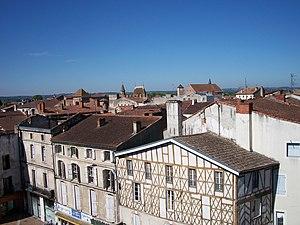
Agen, Lot-et-Garonne, France
Agen est une commune du Sud-Ouest de la France, préfecture du département de Lot-et-Garonne, en région Nouvelle-Aquitaine. Ses habitants sont appelés les Agenais. Le pays qui l'entoure, sur les deux rives de la Garonne, est l'Agenais.